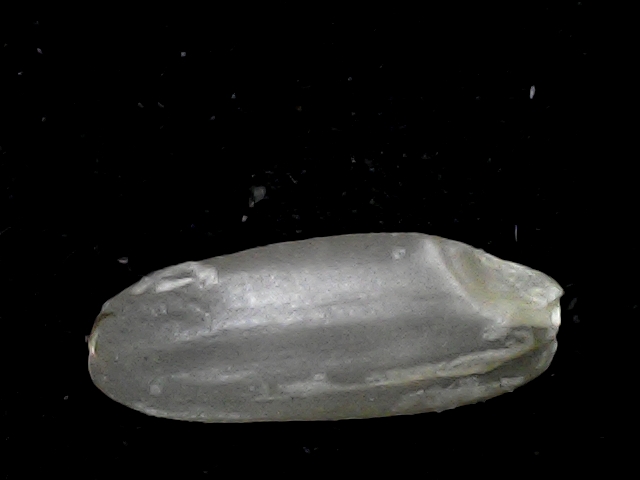
Rice variety: BR22